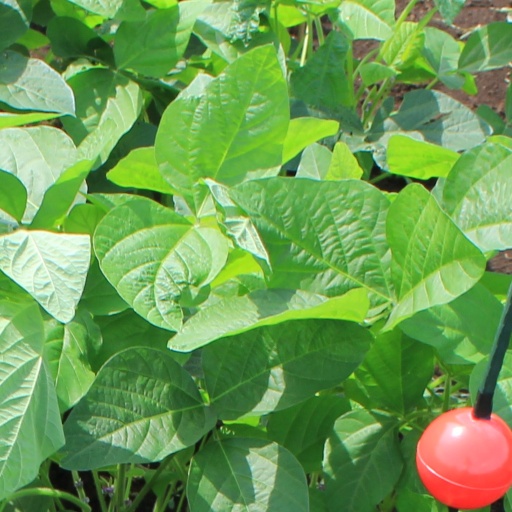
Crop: soybean